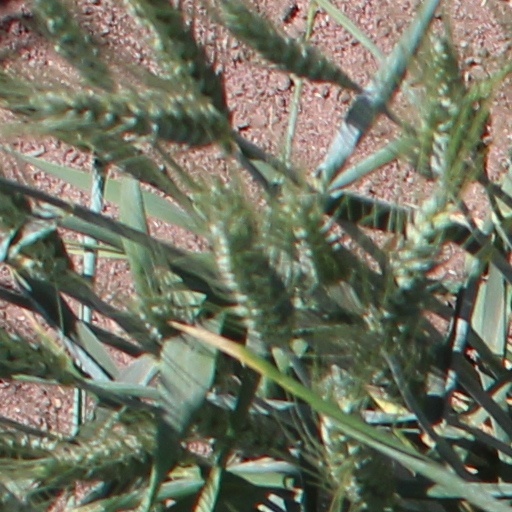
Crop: wheat